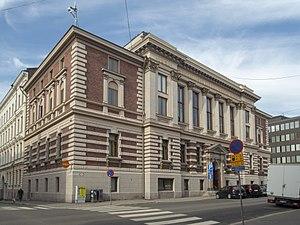
La Société de littérature finnoise est fondée en 1831 pour promouvoir la littérature écrite en finnois.